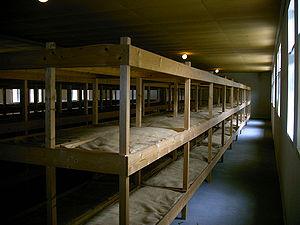
Le camp de concentration de Bois-le-Duc est l'un des cinq camps de concentration allemands aux Pays-Bas en fonction durant la Seconde Guerre mondiale. Vught est situé près de Bois-le-Duc.